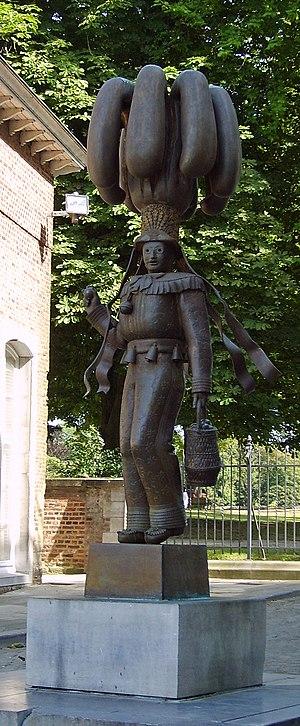
Binche (Belgique), la statue du «
Robert Delnest, né à Mons en 1904 et mort en 1979, est un sculpteur belge.
Le Gille est le personnage le plus célèbre du carnaval de Binche, en Belgique. Le jour du Mardi gras, un millier de Gilles parcourent les rues de la ville au son des tambours et des groupes de cuivres, composés de trompettes, bugles, trombones, tubas et soubassophones, ainsi que de clarinettes ou pipeaux.